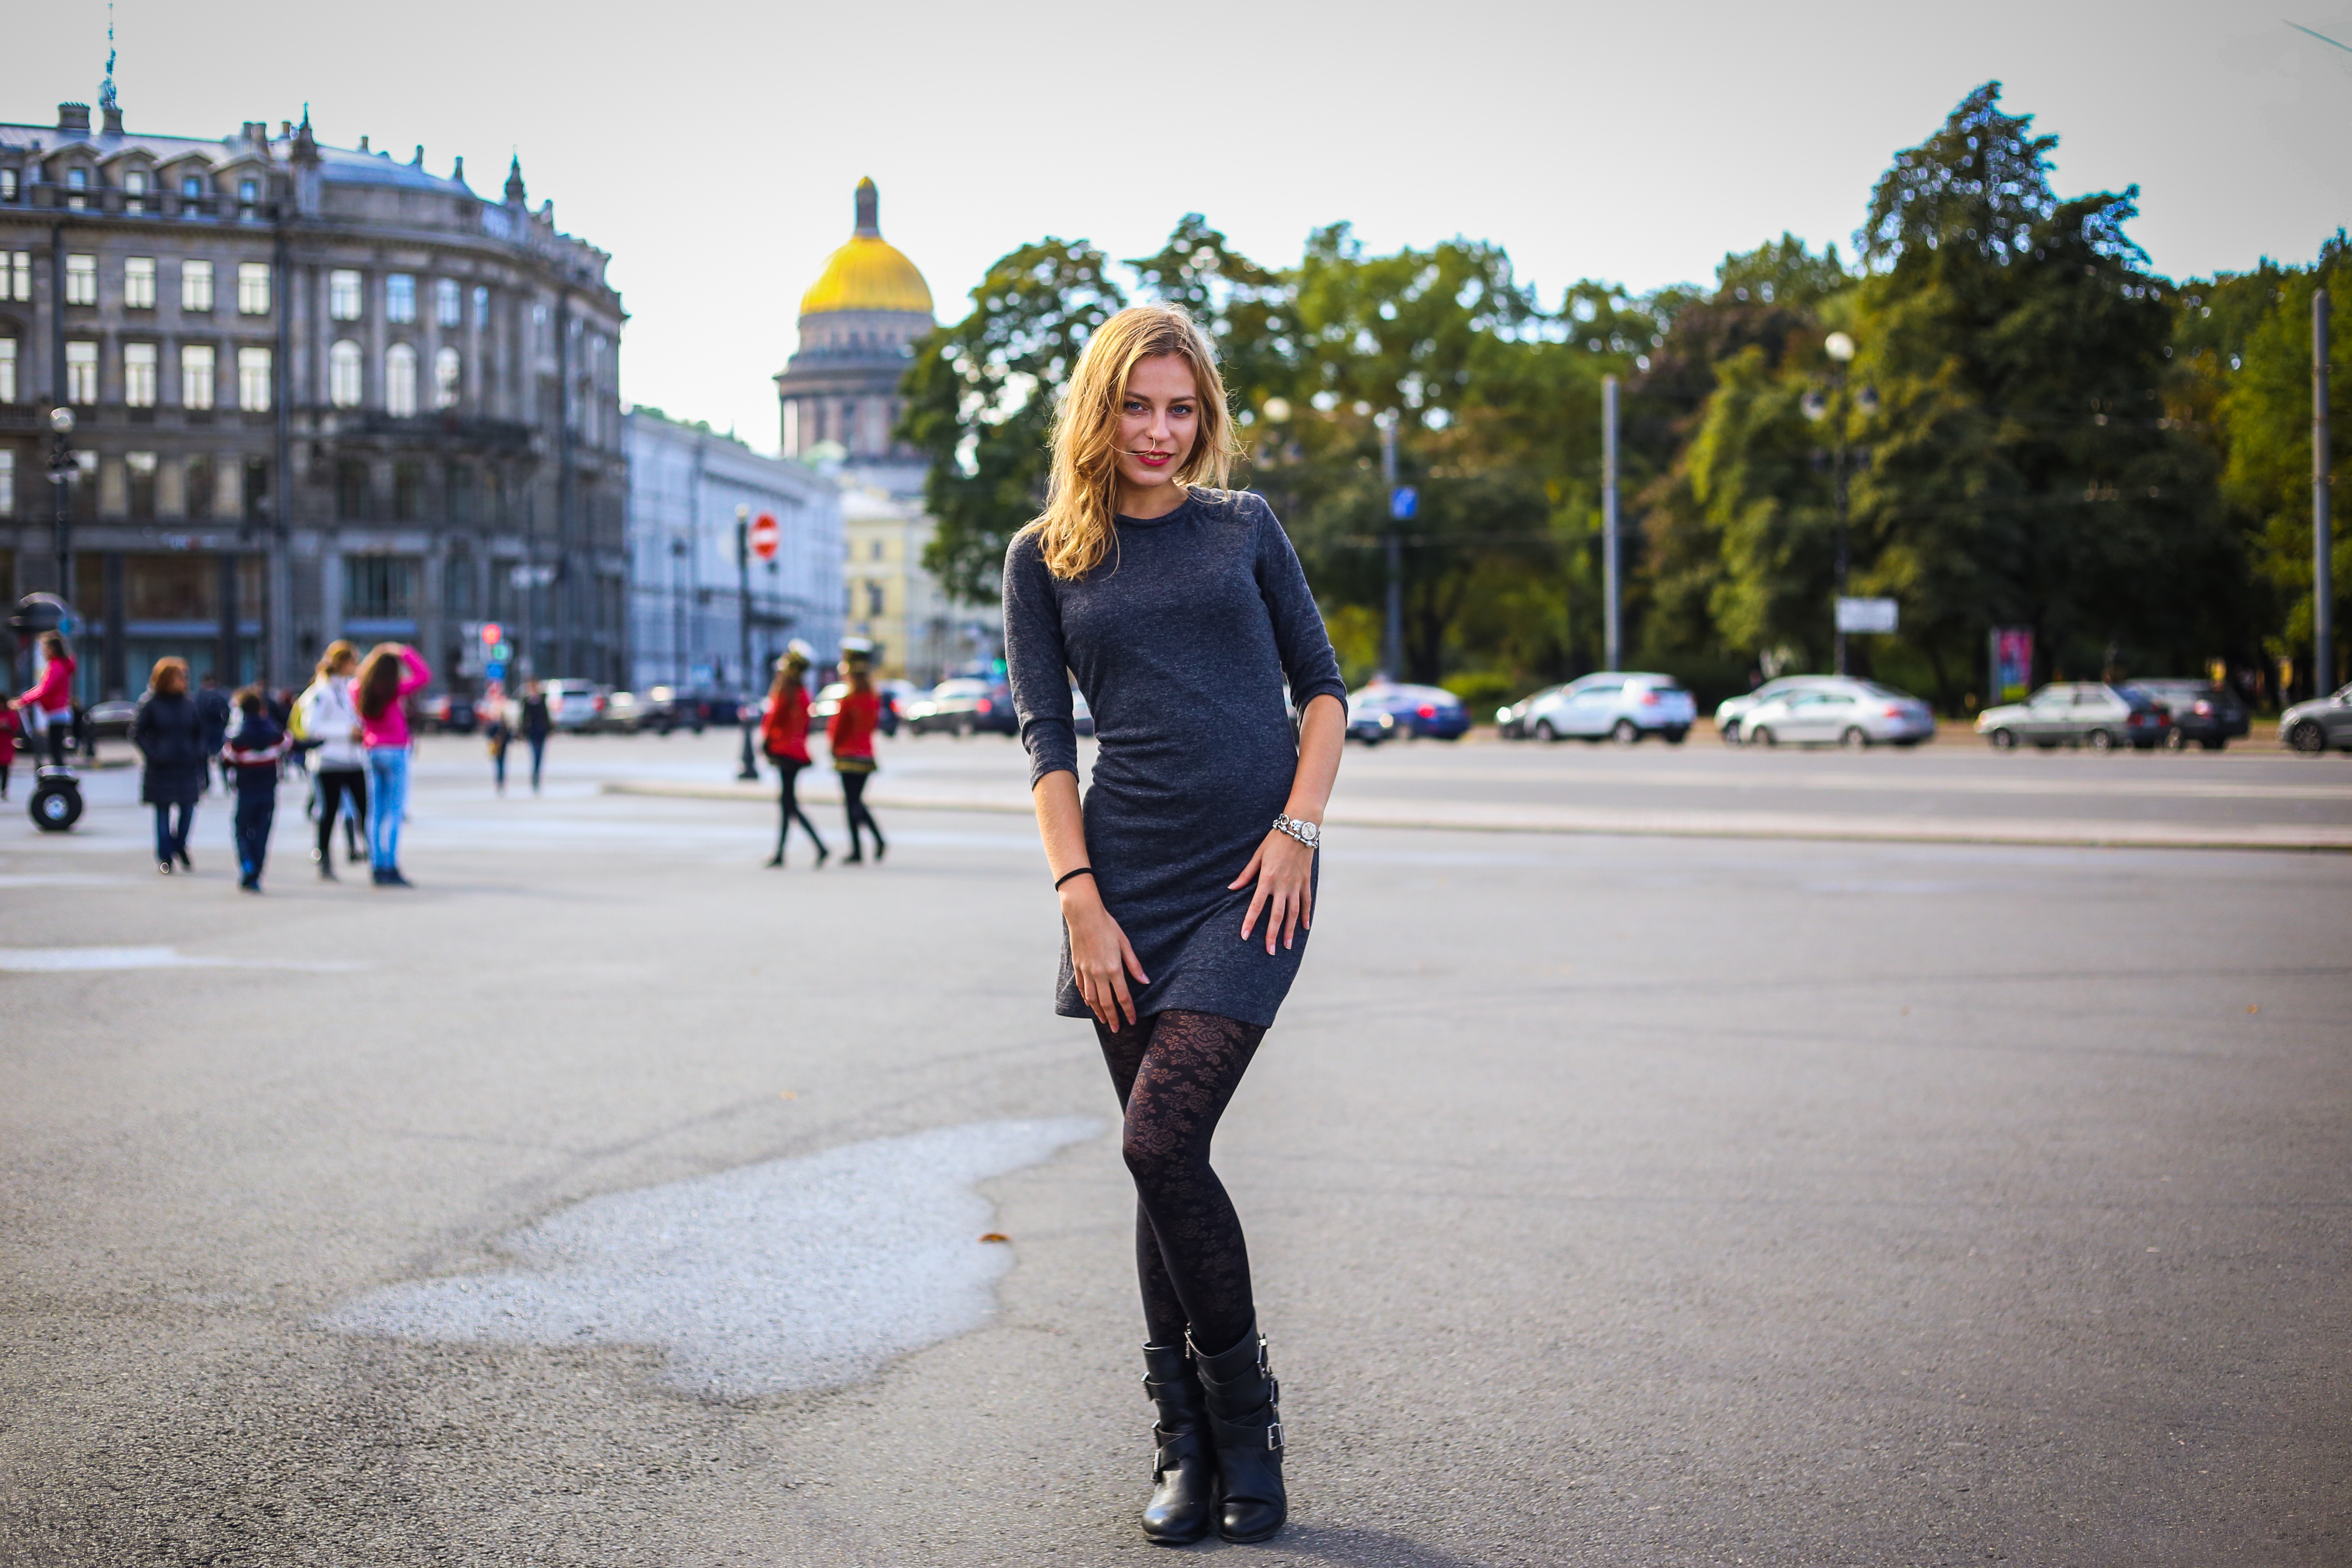
pedestrian, road, street, sports, infrastructure, footwear